Dancing Mad

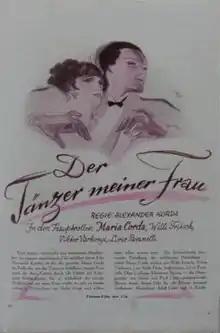
Film poster

Dancing Mad (German: Der Tänzer meiner Frau) is a 1925 German silent comedy film directed by Alexander Korda and starring Victor Varconi, María Corda and Willy Fritsch. It based on the French play "Le Danseur de Madame" by Paul Armont and Jacques Bousquet. A free-spirited young wife flirts with an old flame, before finally settling down in her marriage.